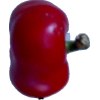
Label: red_pepper